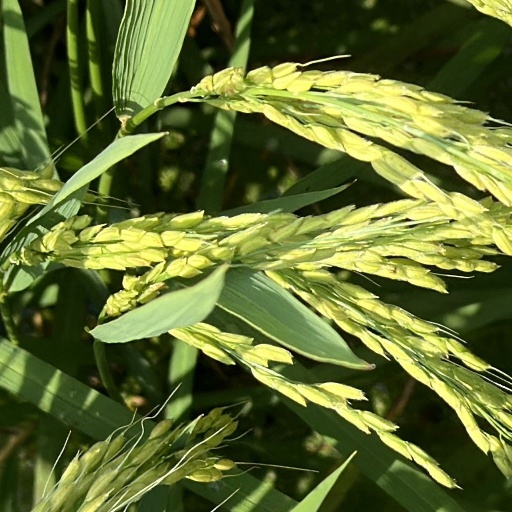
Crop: rice